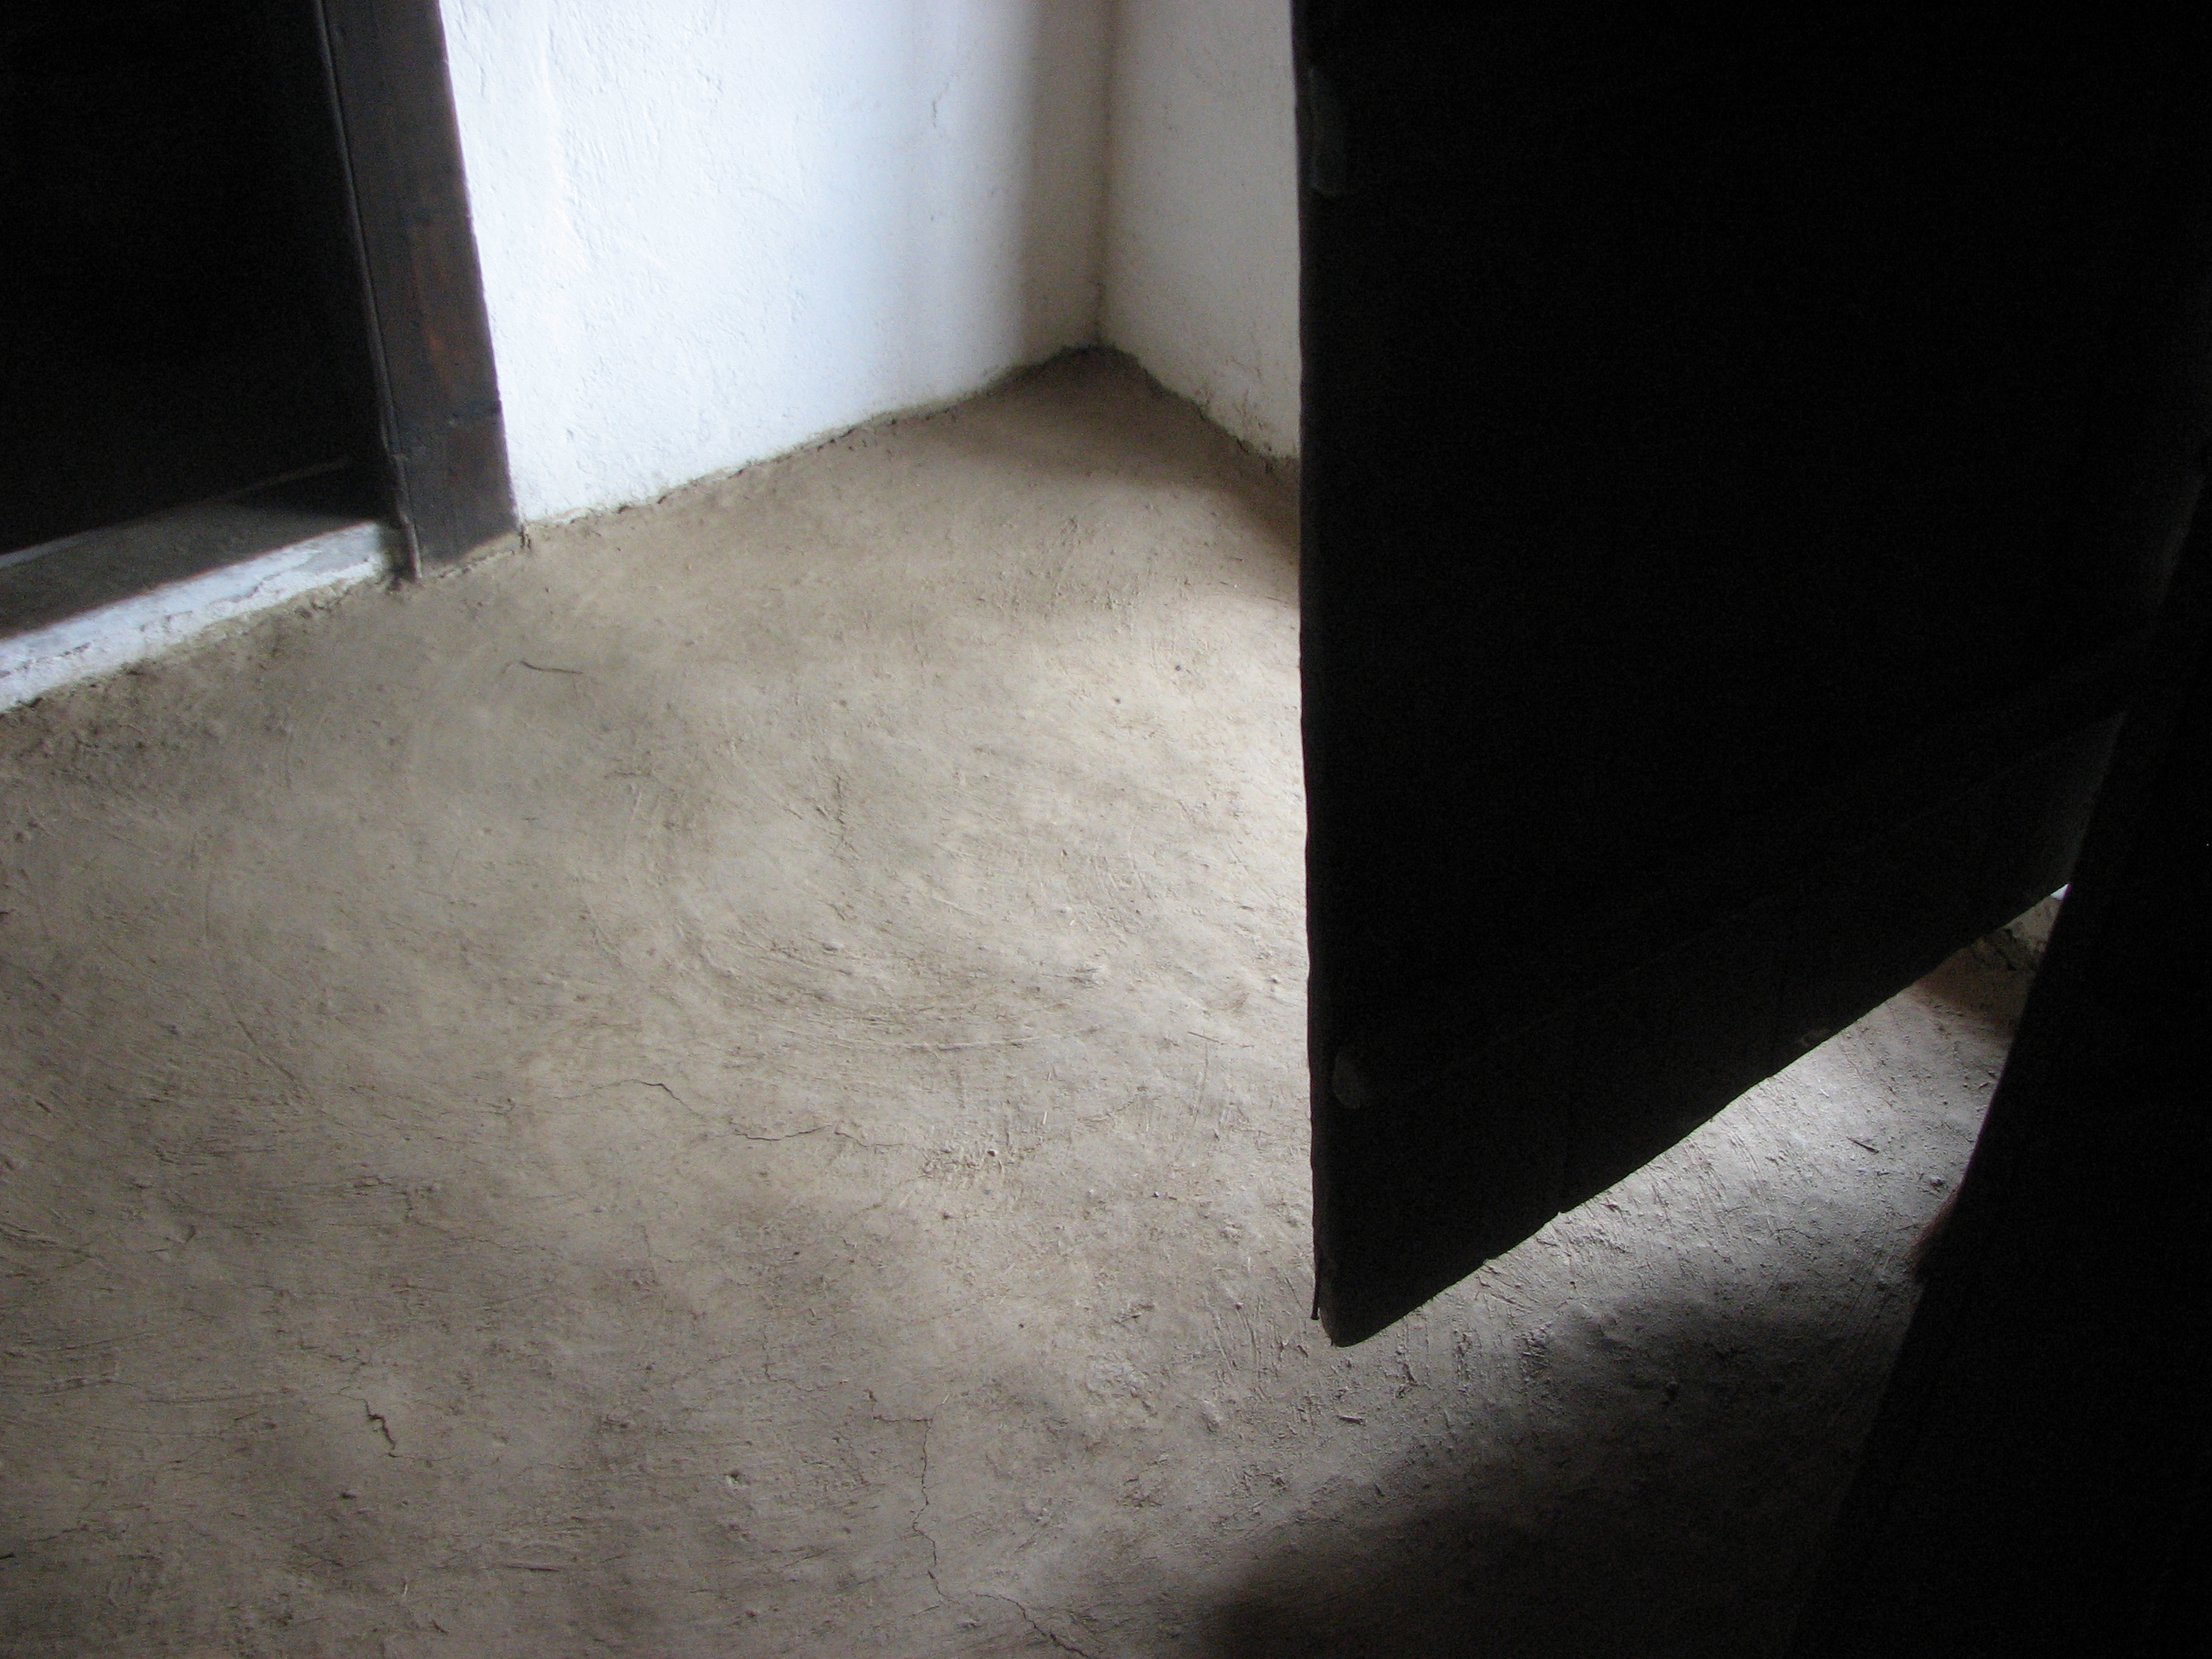
open, architecture, wood, white, photography, mansion, air, floor, monument, photo, museum, tile, black, photos, national, family, de, hardwood, si, fotografie, history, county, familia, shape, romania, roumanie, arhitectura, romanian, patrimoniu, istorie, noncoloursincolour, lemn, vernacular, muzeul, judetul, muzeal, complexul, conac, arges, din, ethnography, etnografic, judet, etnografie, golesti, judetean, viticulturii, pomiculturii, vernaculara, golescu, httpwwwmuzeulgolestiro, lmiagiisa13699, flooring, wood flooring, laminate flooring